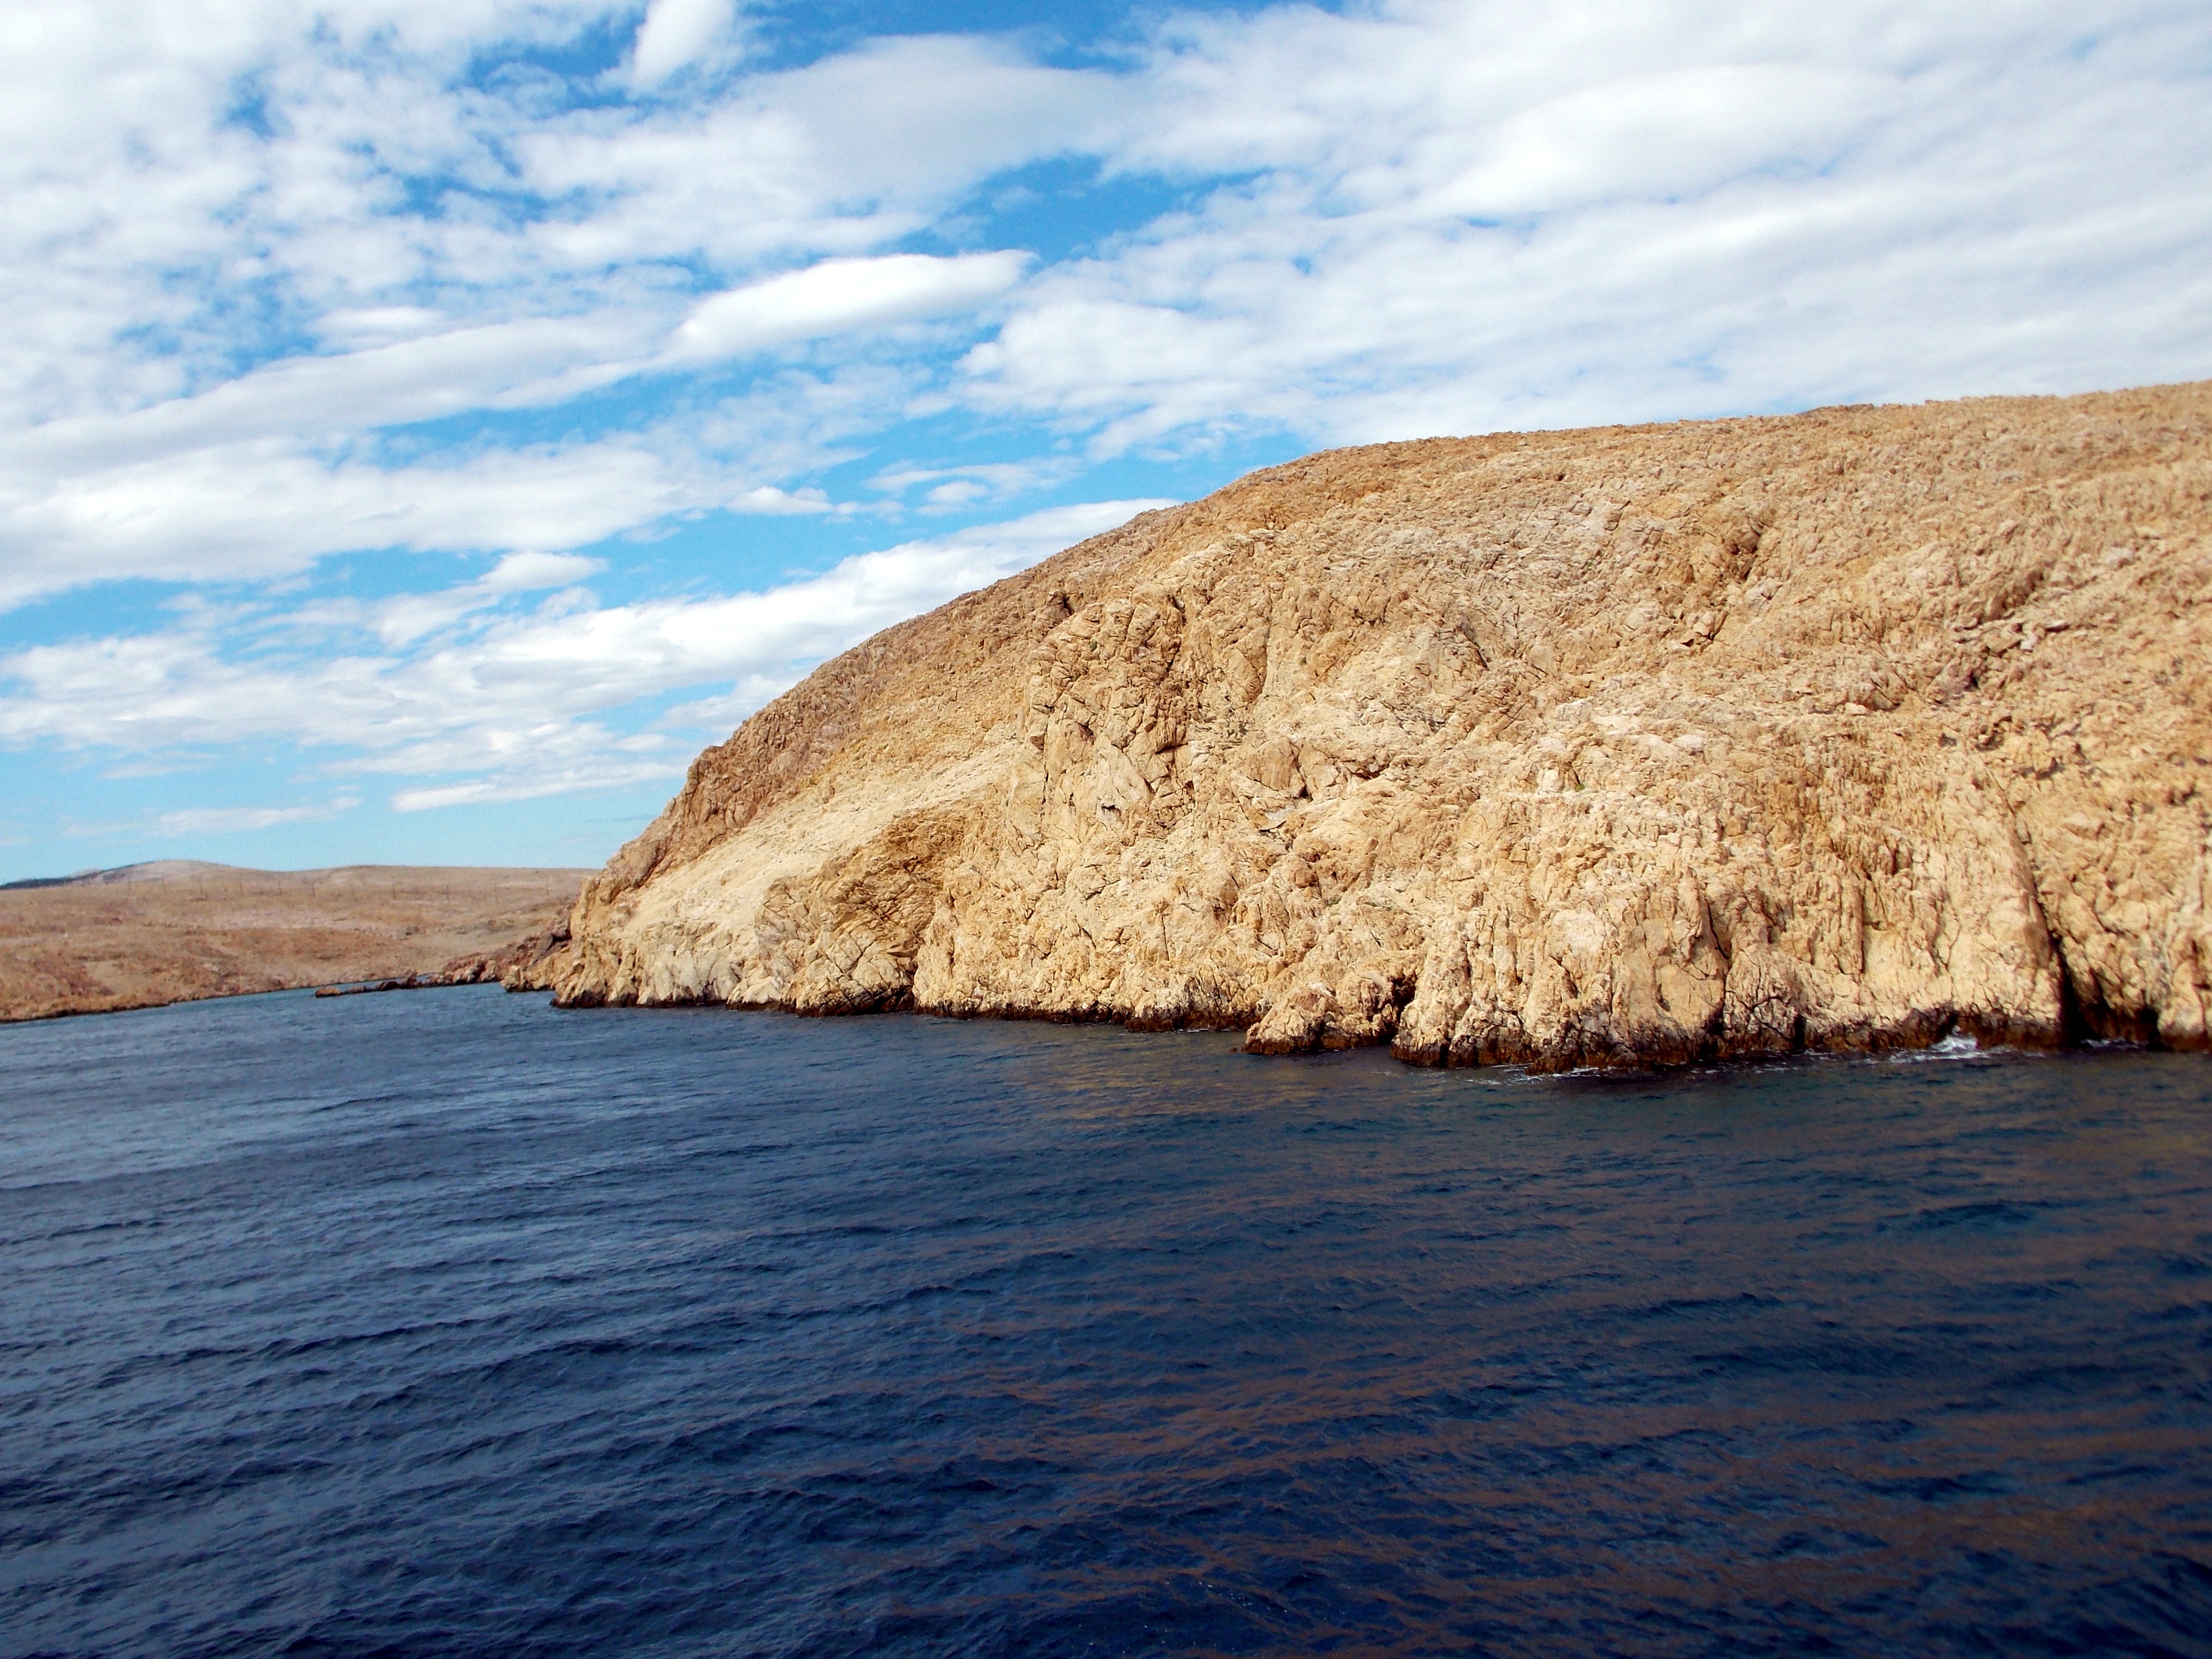
beach, landscape, sea, coast, water, nature, sand, rock, ocean, horizon, cloud, sky, shore, wave, lake, cliff, cove, bay, island, blue, rocky, terrain, body of water, clouds, croatia, greece, loch, waters, cape, on the go, landform, adriatic sea, summer holiday, boat trip, island of rab, geographical feature